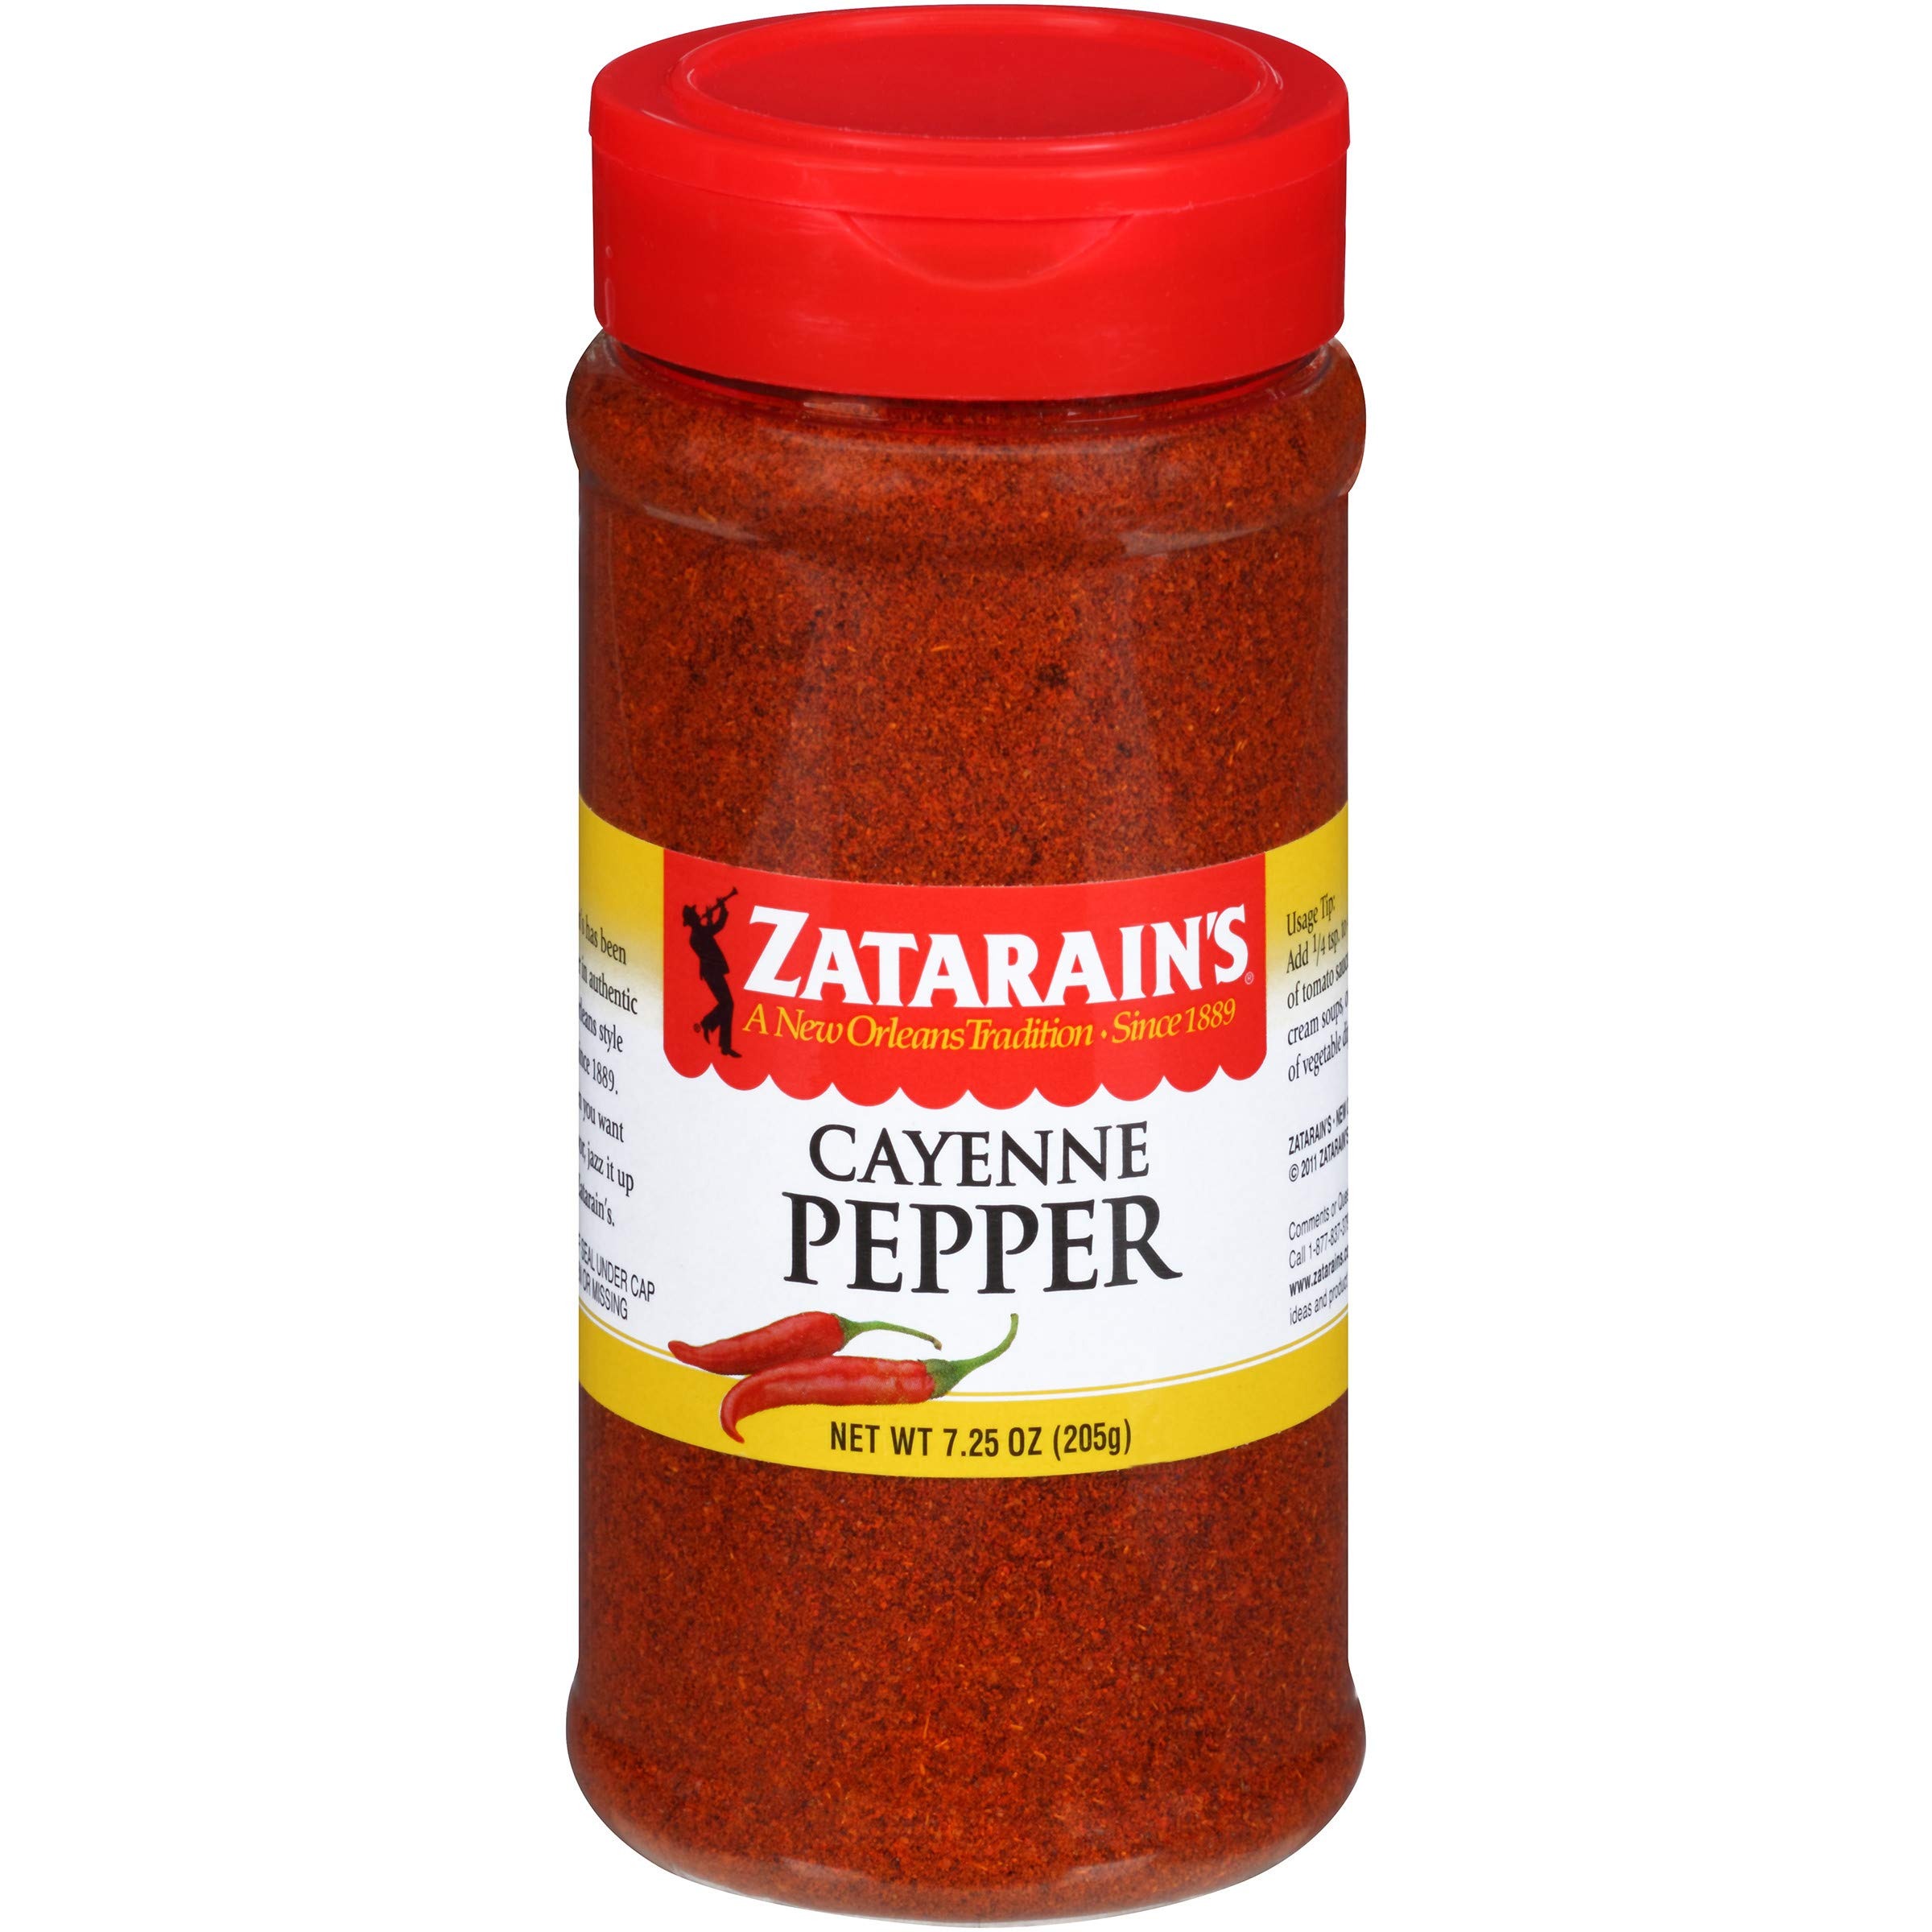
Item Name: Zatarain's Cayenne Pepper, 7.25 oz (Pack of 12)
Bullet Point 1: Spicy and fiery authentic New Orleans-style flavor
Bullet Point 2: Stir into soups or stews for Big Easy flavor
Bullet Point 3: Packaged in the USA
Bullet Point 4: Recipe tip: Add 1 tsp. of Zatarain's Cayenne Pepper to 1 lb. boneless, skinless chicken breasts plus classic jambalaya ingredients for a quick and easy weeknight meal
Bullet Point 5: FUN FACT: Cayenne Pepper is the base for many authentic Louisiana dishes
Value: 87.0
Unit: Ounce

Price: 4.335